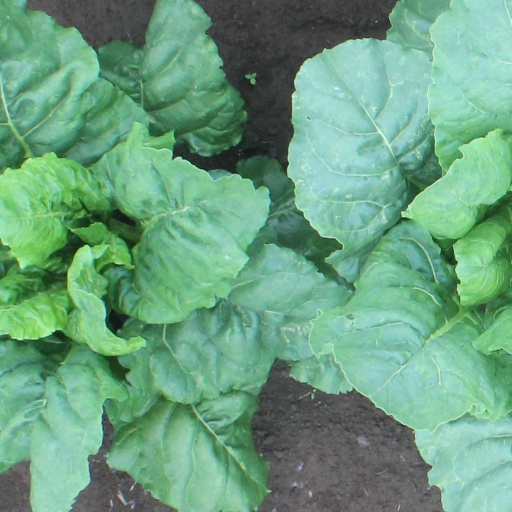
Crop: sugar beet